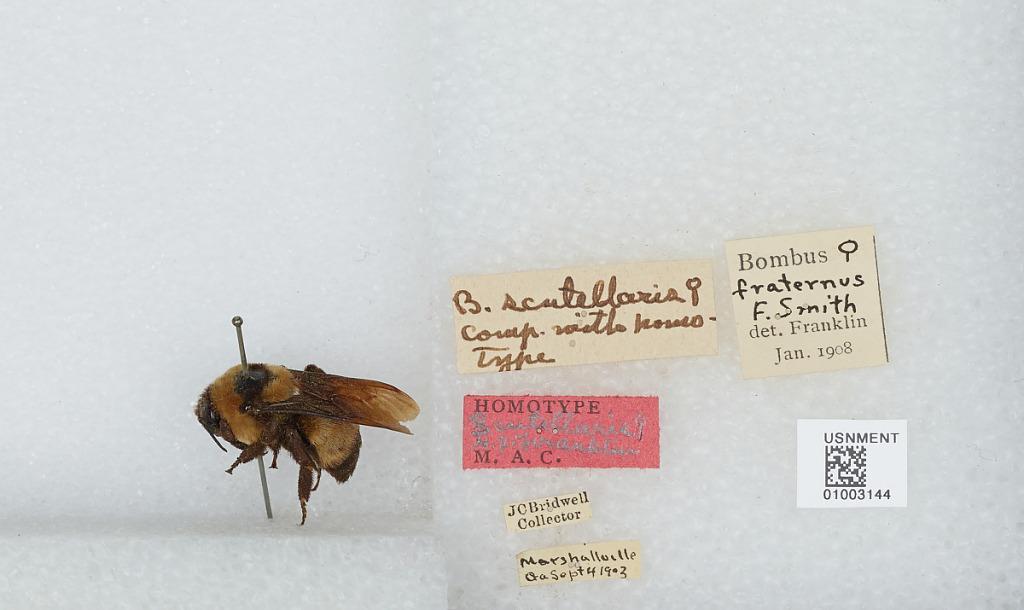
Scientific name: Bombus (Fraternobombus) fraternus (Smith)
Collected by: J. Bridwell
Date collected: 1903-9-4
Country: United States
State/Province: Georgia
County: Macon
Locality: Marshallville
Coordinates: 32.4533, -83.9422
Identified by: Franklin